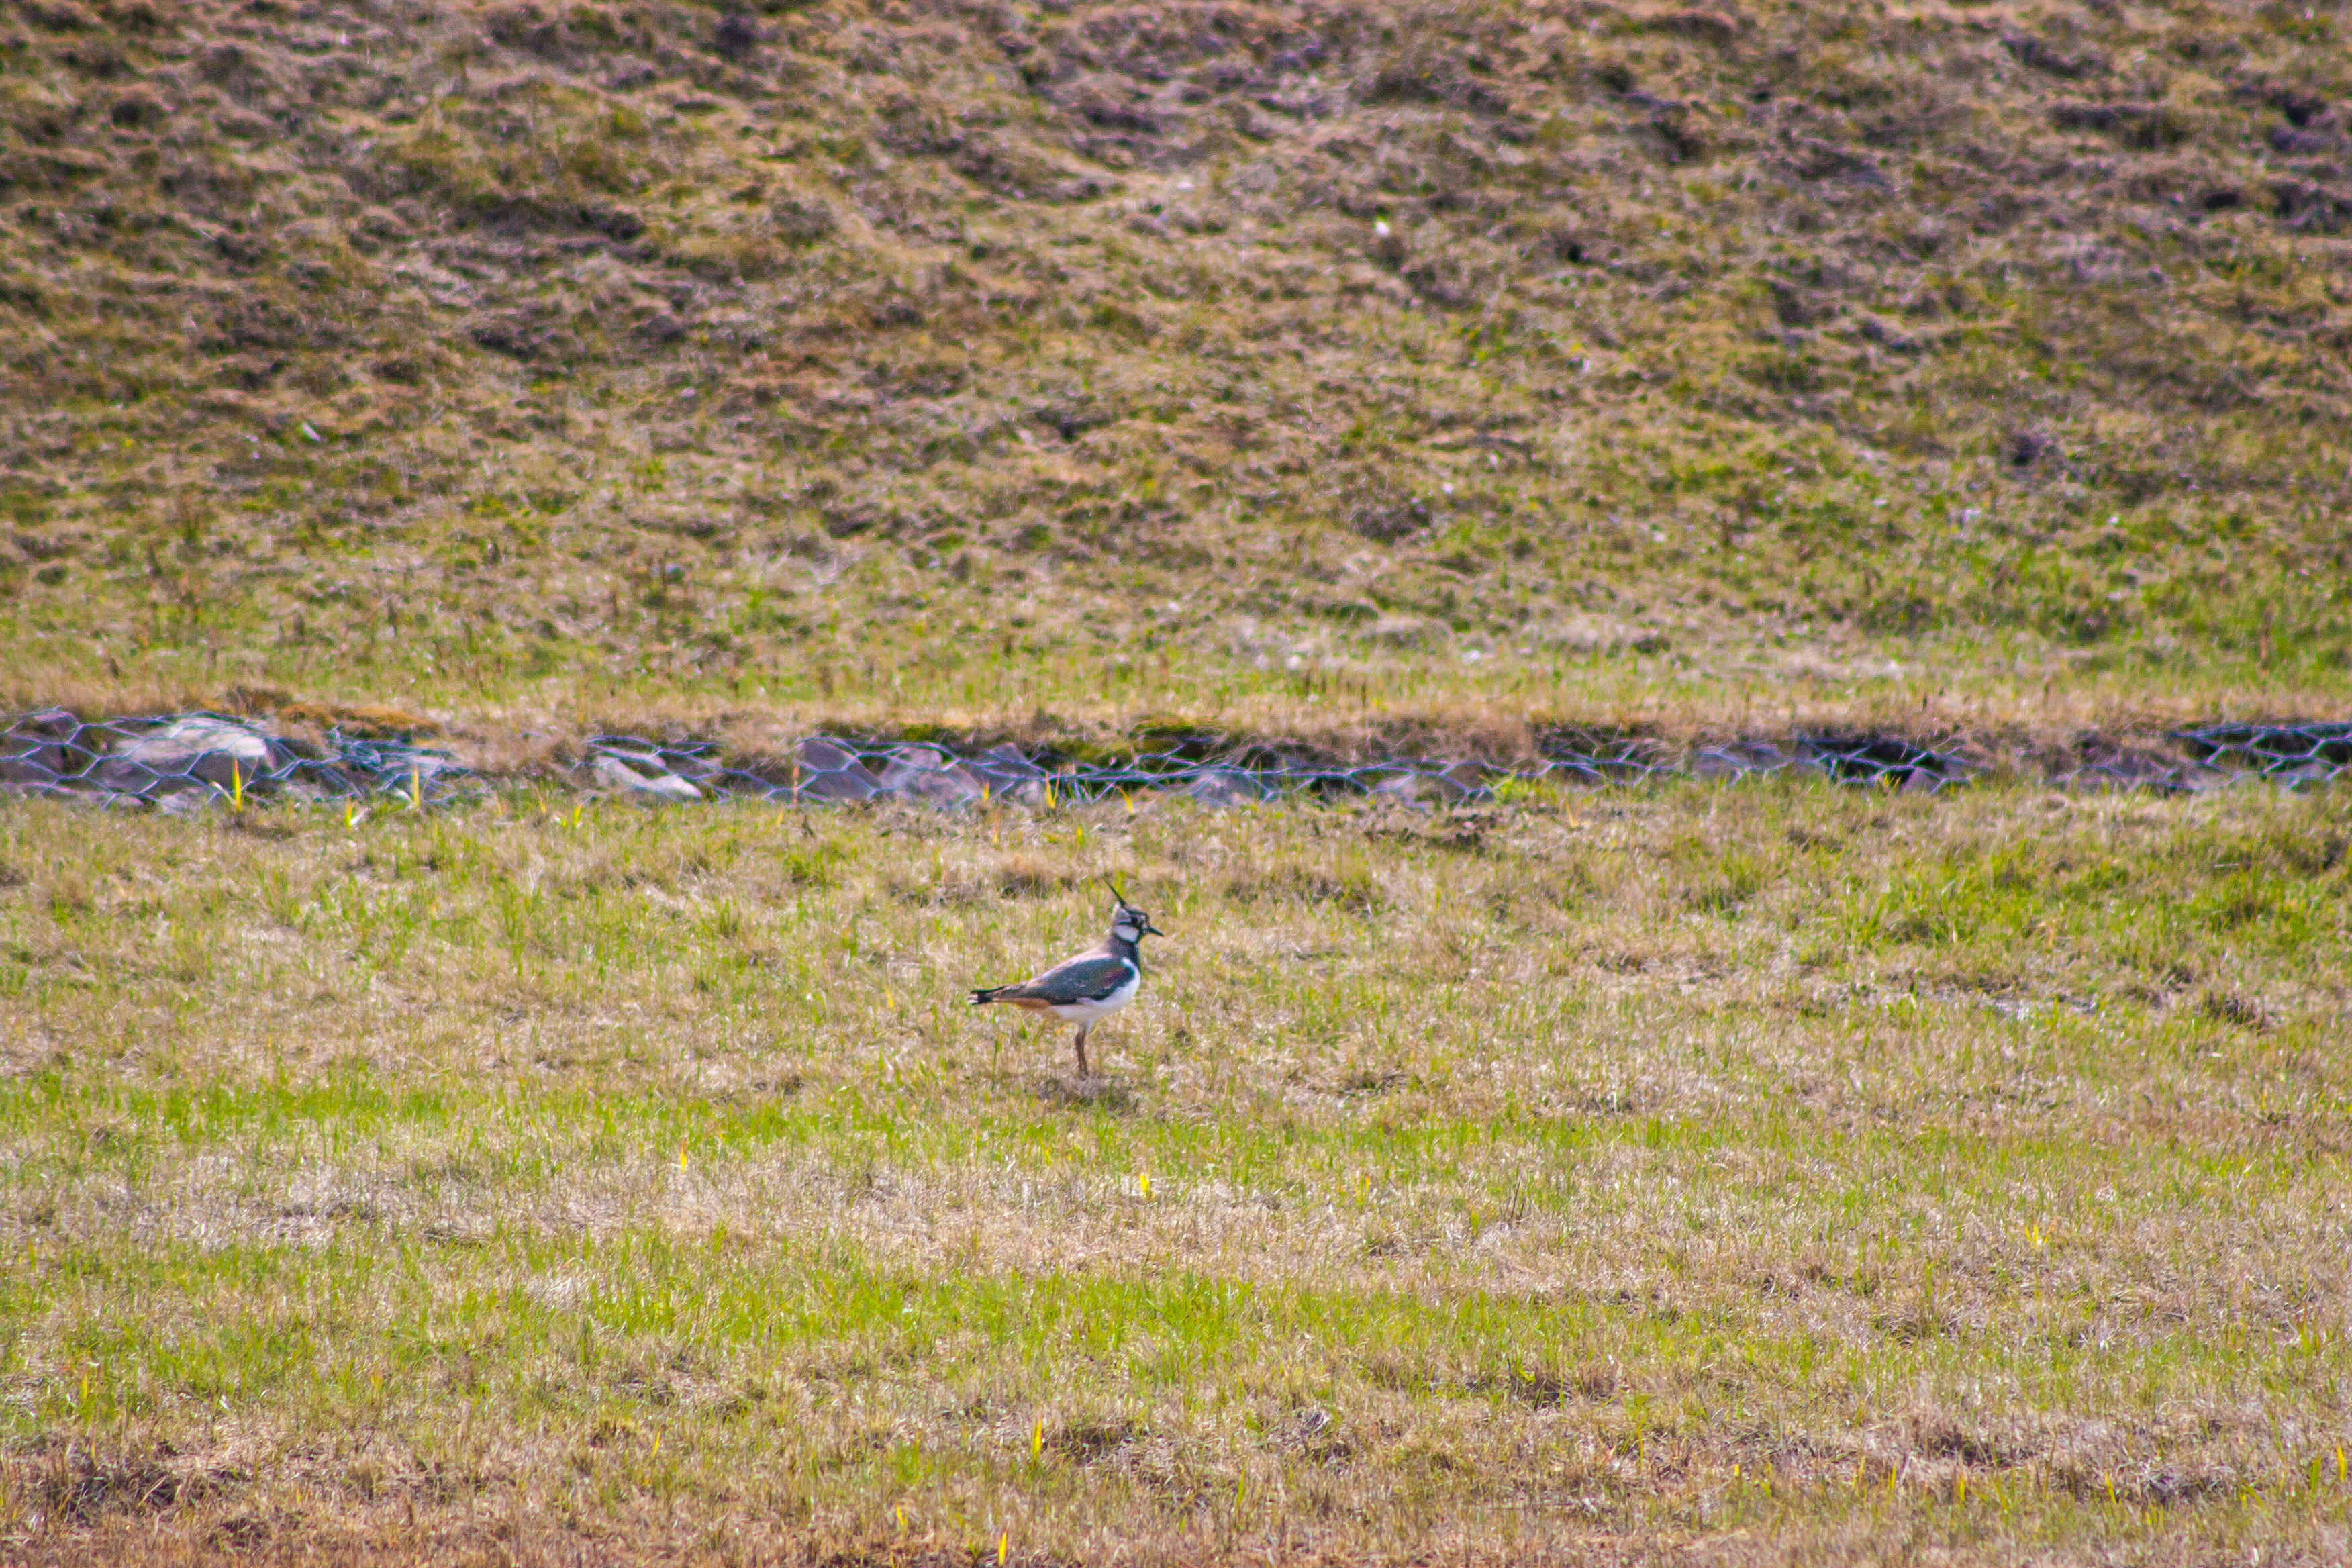
images, bird, beak, plant, grass, groundcover, grassland, plain, meadow, seabird, landscape, prairie, terrestrial animal, slope, field, pasture, soil, steppe, wildlife, electric blue, natural landscape, shrubland, hill, perching bird, bedrock, wildflower, plateau, tundra, bluebonnet, charadriiformes, chaparral, rock, wing